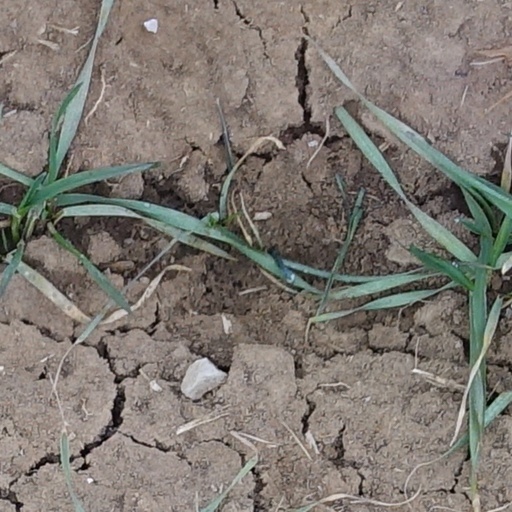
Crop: wheat